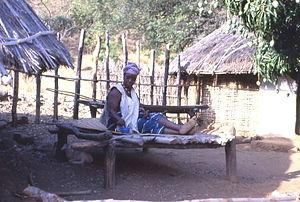
L’histoire des femmes au Sénégal reste marquée par le poids des traditions et des religions.